Jijiupian

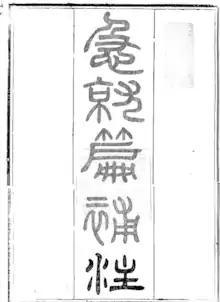
1875 edition Jijiupianfuzhu 急就篇補注 with the Yan Shigu and Wang Yilin commentaries, Keio University Library

The first reference to the "Jijiupian" and Shi You 史游 is found in the "Yiwenzhi" "Treatise on Literature" bibliographical section of the (111 CE) "Hanshu" "Book of Han", listed among early dictionaries: "In the time of Emperor Yuan of Han (r. 48-33 BCE), the court scholar Shi You composed the "Jijiupian"" (元帝时黄门令史游作急就篇). This section also uses the "Jijiu" title; "Jijiu yipian" 急就一篇 "The "Jijiu", in one chapter".